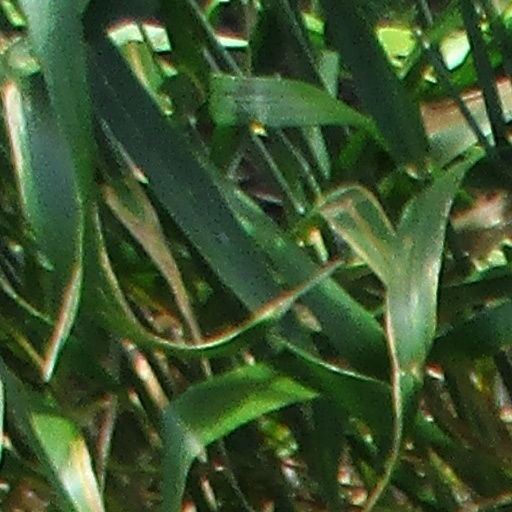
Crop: wheat